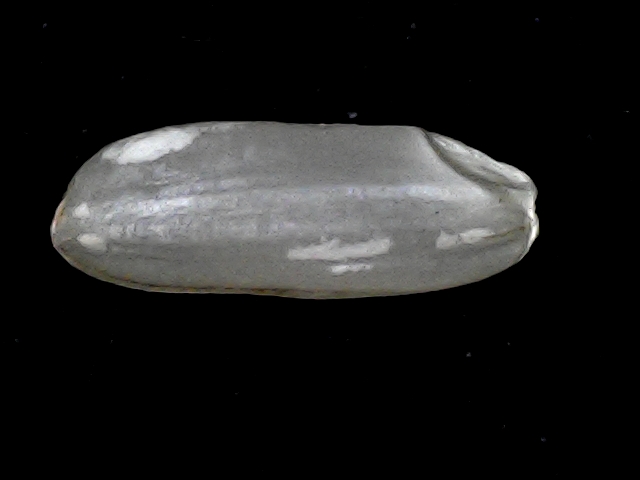
Rice variety: BD51